Cipher Bureau (Poland)

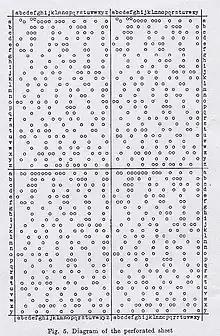
A Zygalski perforated sheet (1938)

After Rejewski had worked out the military Enigma's logical structure, the Polish Cipher Bureau commissioned the AVA Radio Company, co-owned by Antoni Palluth, to build replicas ("doubles") of the Enigma to Rejewski's specifications. His method of decrypting Enigma messages exploited two weaknesses of the German operating procedures. It used what Rejewski called "characteristics" that were independent of the plugboard connections. This involved compiling a card catalog of certain features of the set of indicator settings.